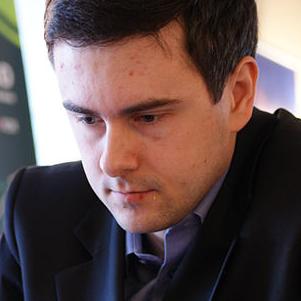
Age: 32